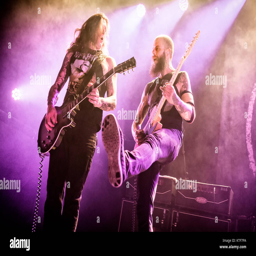
the heavy metal band performs a live concert at person .